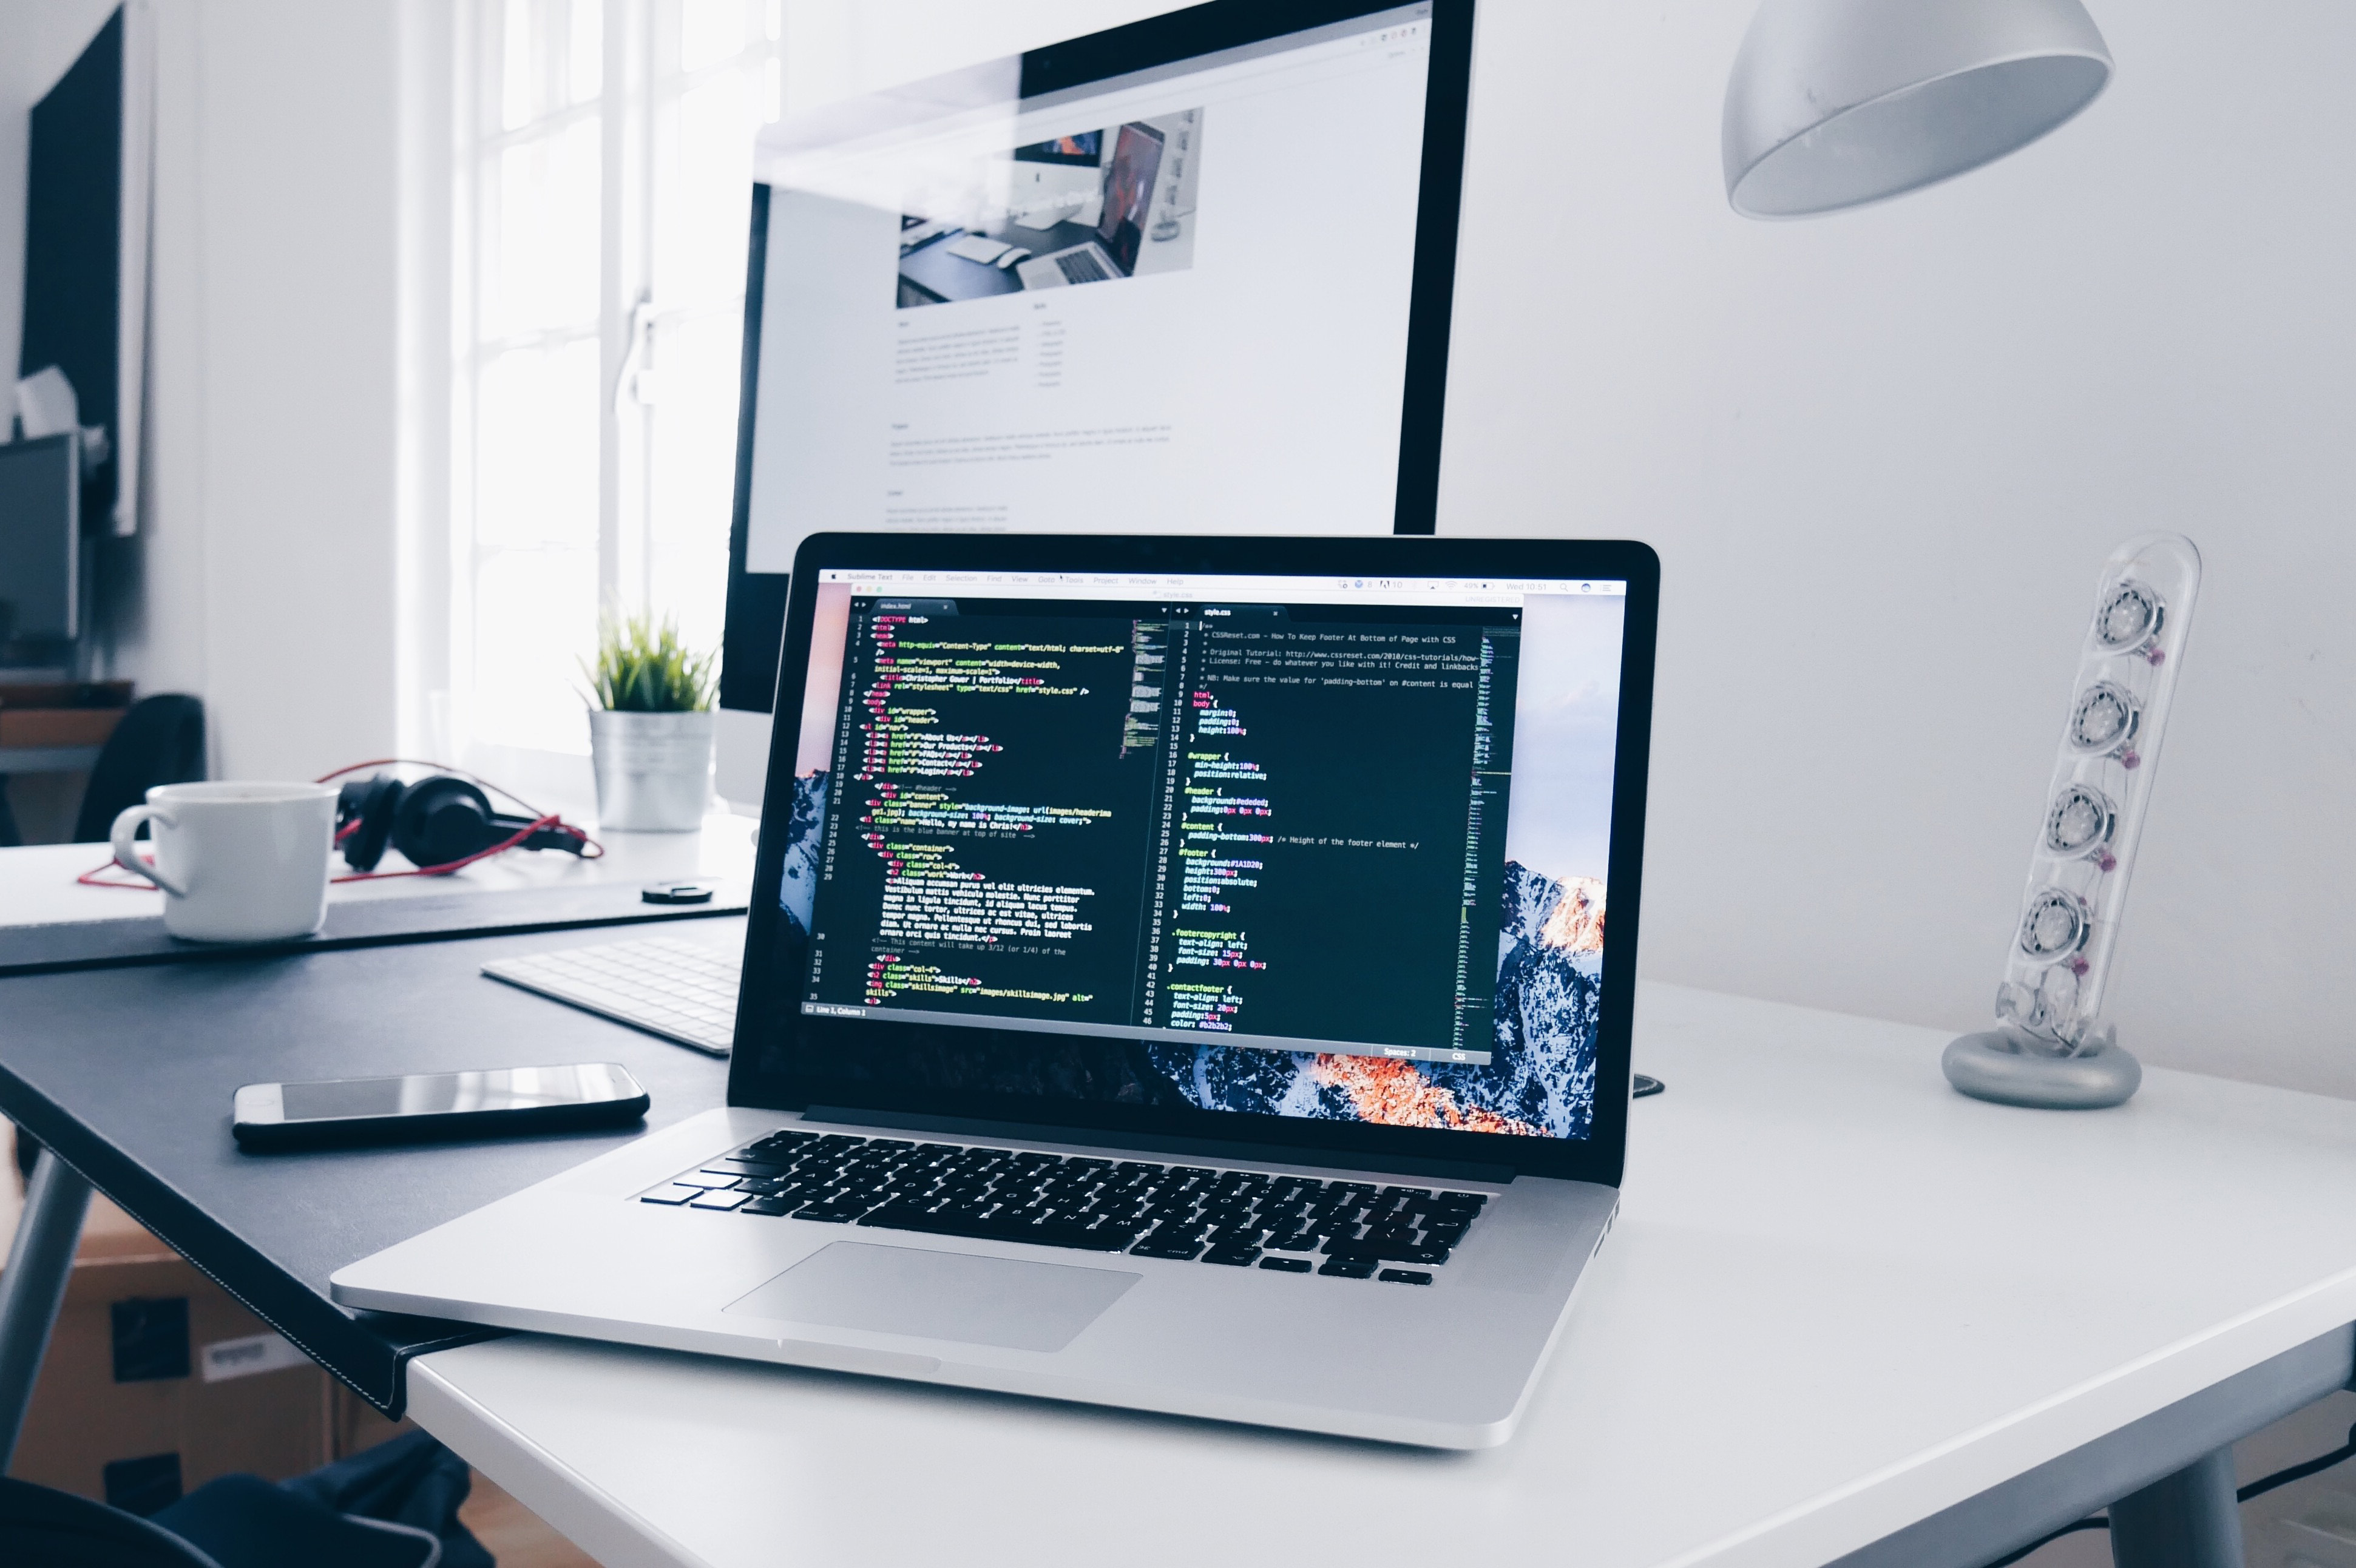
desk, desktop computer, personal computer, computer desk, technology, electronic device, office, computer monitor, display device, computer, furniture, room, table, software engineering, interior design, multimedia, screen